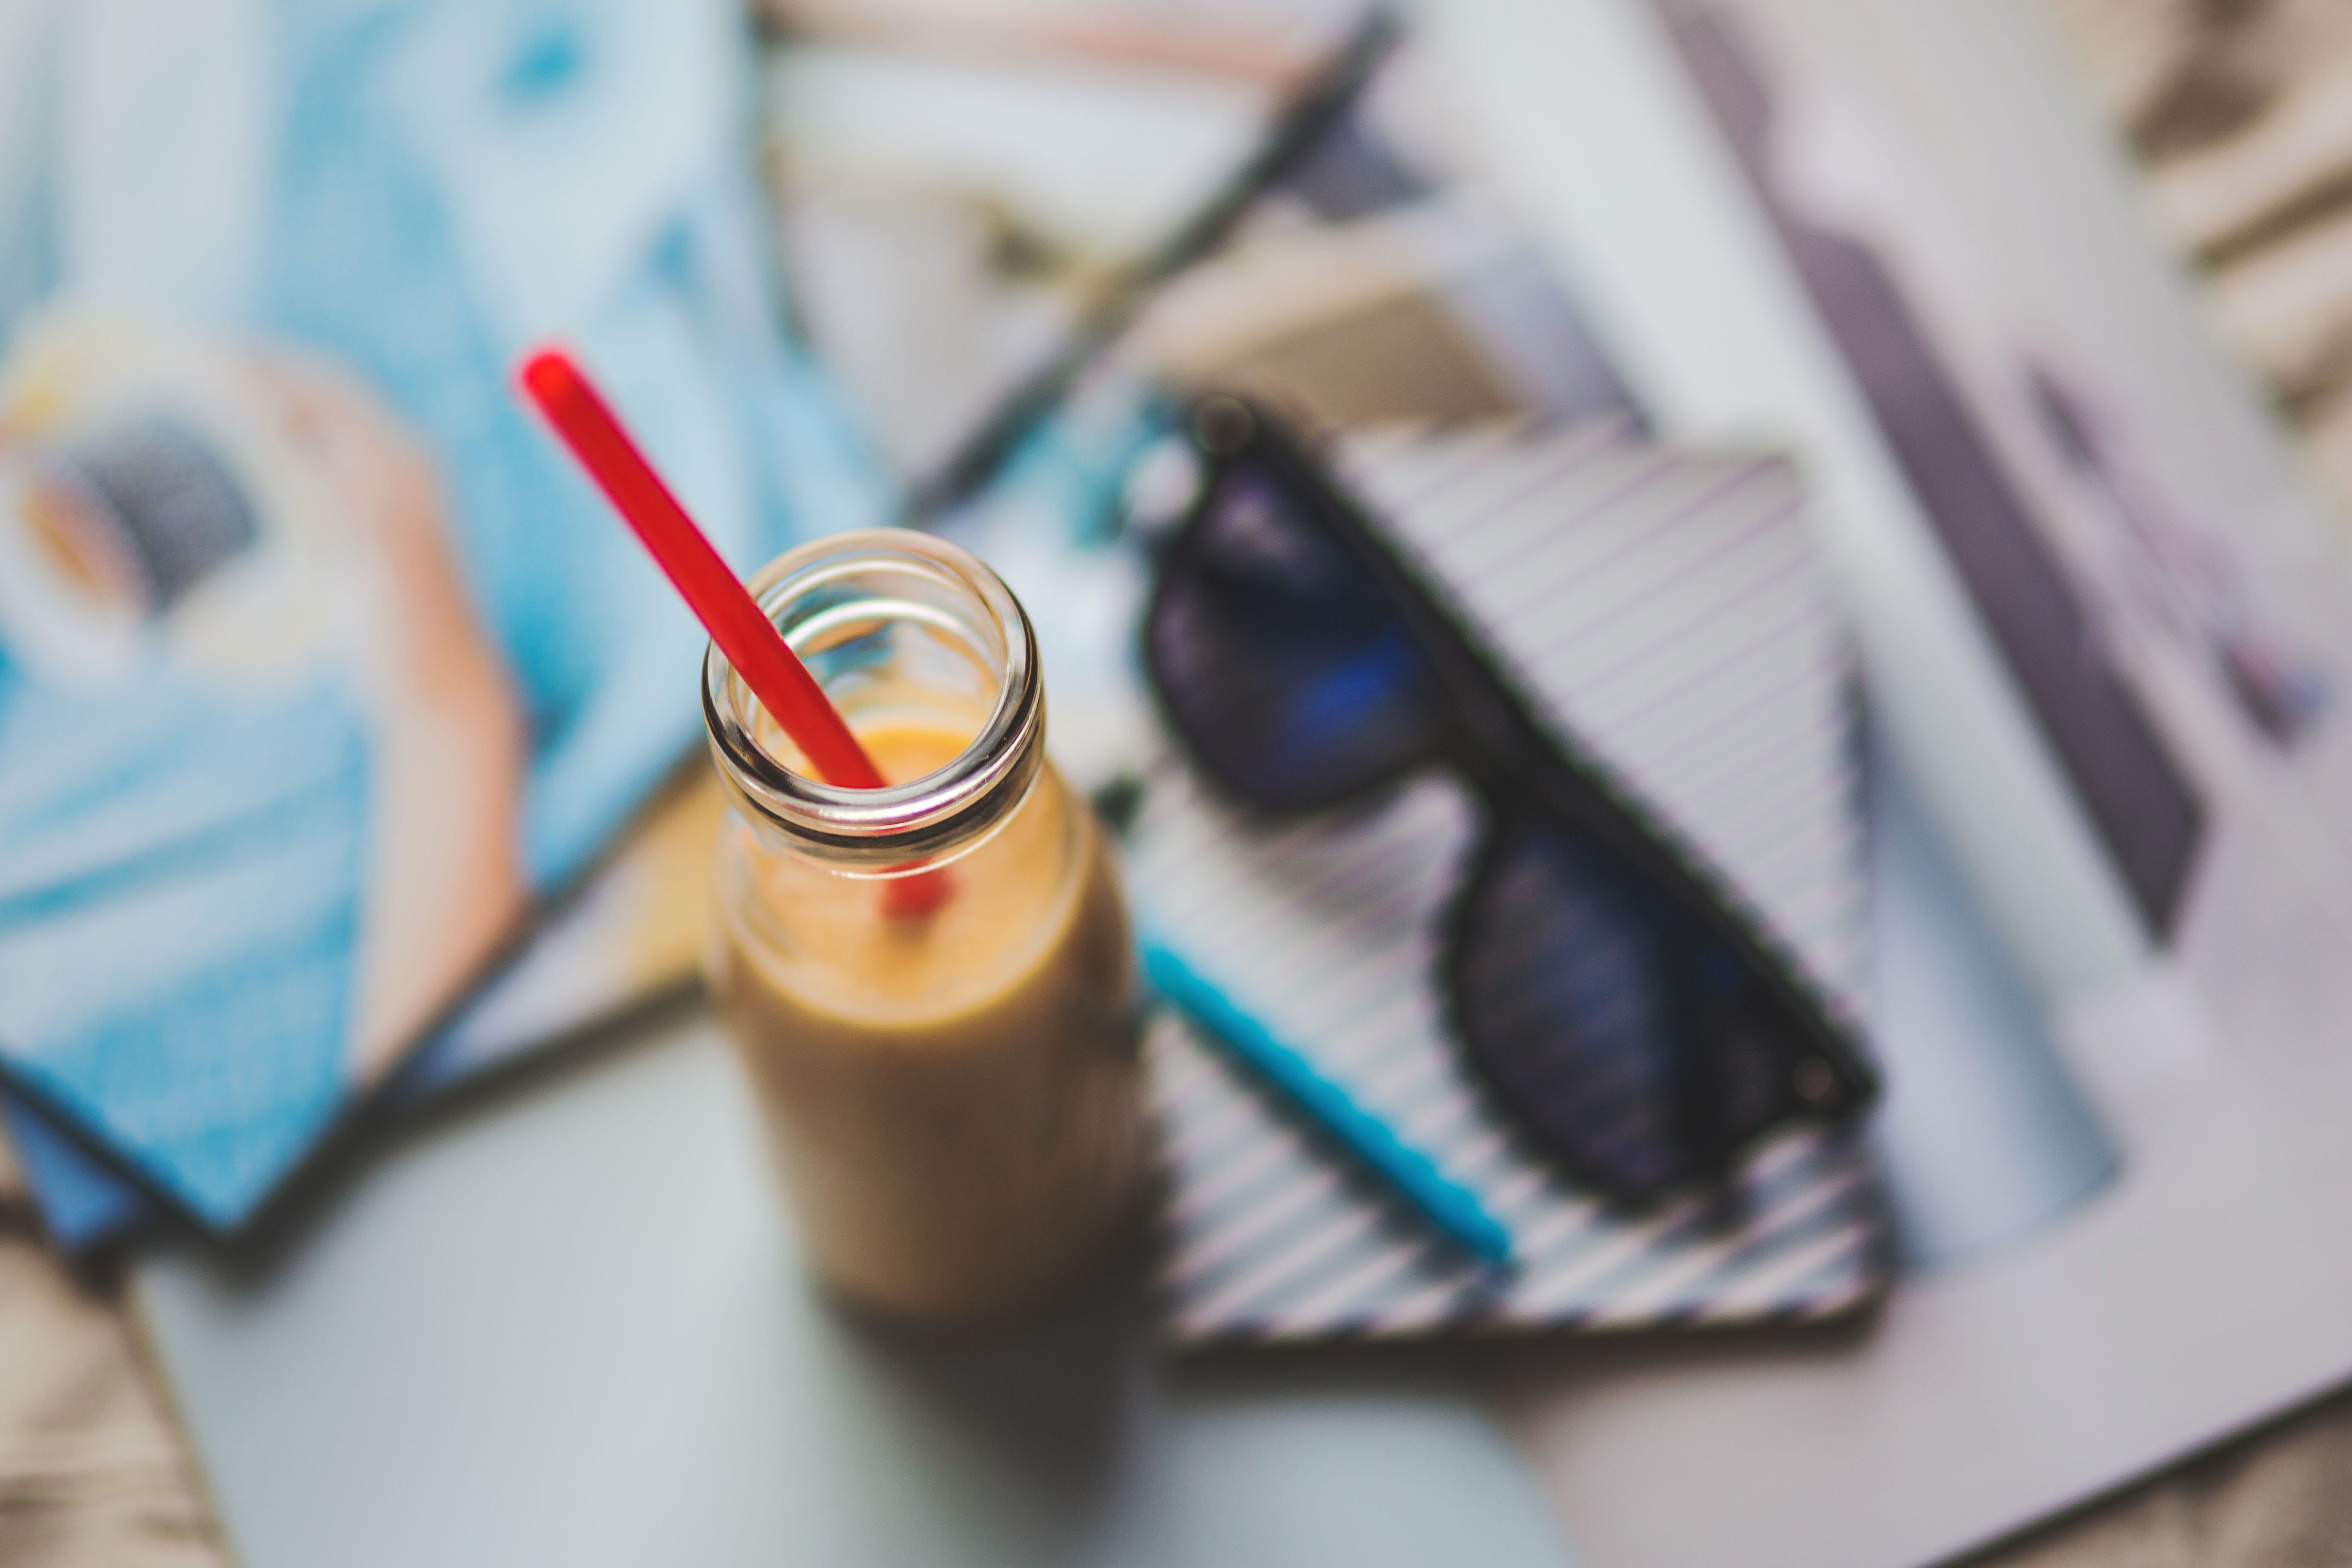
writing, hand, fruit, summer, food, color, bottle, blue, yellow, banana, healthy, health, art, yogurt, straw, red straw